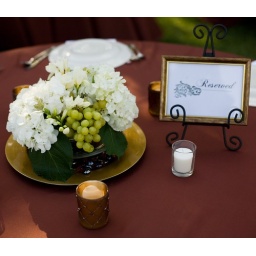
Hydrangeas and green grapes shared a glass bowl atop gold chargers. Photo by Allison Davis